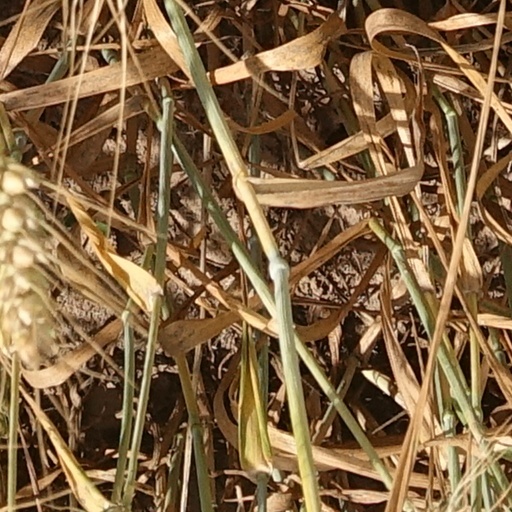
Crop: wheat